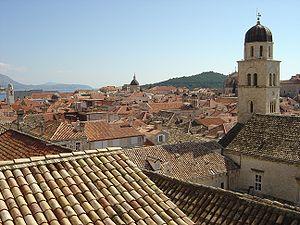
Fernand Paul Achille Braudel, né le 24 août 1902 à Luméville-en-Ornois et mort le 27 novembre 1985 à Cluses, est un historien français.